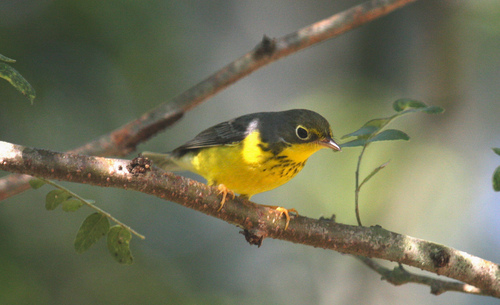
a small black and yellow bird has a small beak and a yellow eyering.
this bird has a bright yellow belly and throat, gray crown and back and black eyering.
the bird has a yellow throat and breast as well as green crown.
this bird has a gray back, a yellow underside, a white eye ring and dark speckles on the breast.
this small black bird has a vivid yellow throat, breast, abdomen, and vent.
this bird has wings that are black and has a yellow belly
this tiny bird has a beautiful bright yellow color on its belly and dark grey on his back.
this small bird has bright yellow belly and dark green wings.
this bird has wings that are black and has a yellow belly
this bird is yellow and gray in color, and has a brown beak.
Species: Canada Warbler